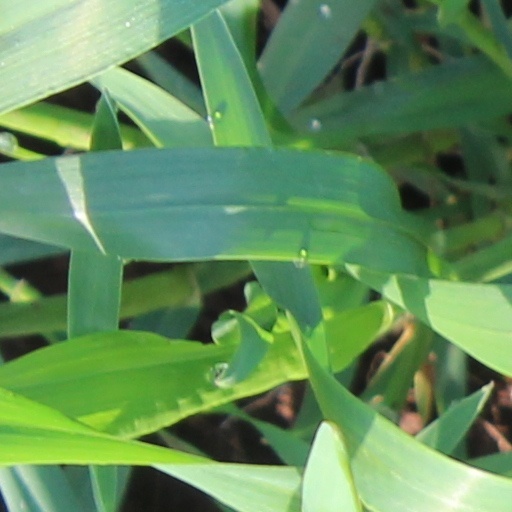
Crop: wheat